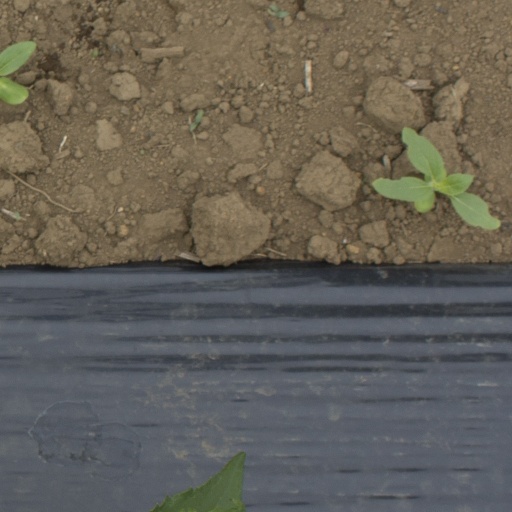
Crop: Jerusalem artichoke